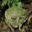
Label: frog